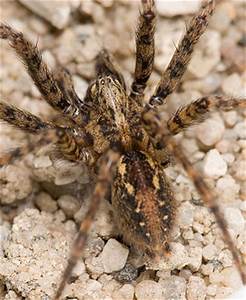
Label: ragno